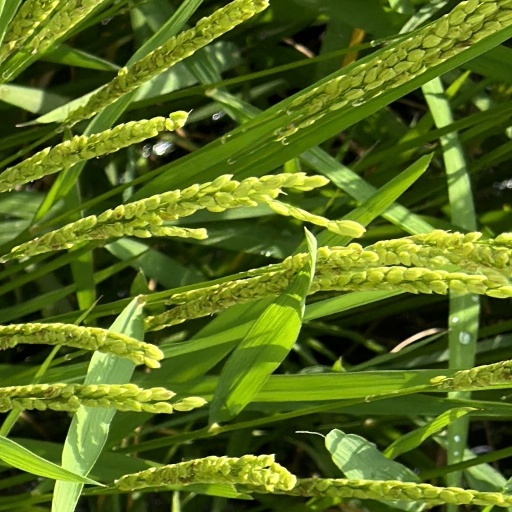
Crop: rice